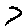
Label: 7